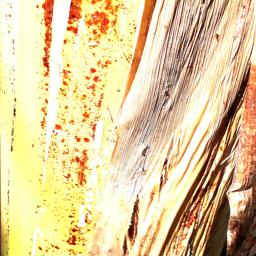
Label: BACTERIAL SOFT ROT